Arrosès

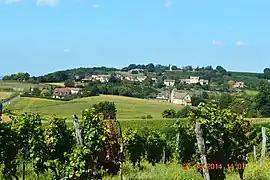
A general view of Arrosès

Arrosès is a commune in the Pyrénées-Atlantiques department in the Nouvelle-Aquitaine region of south-western France.